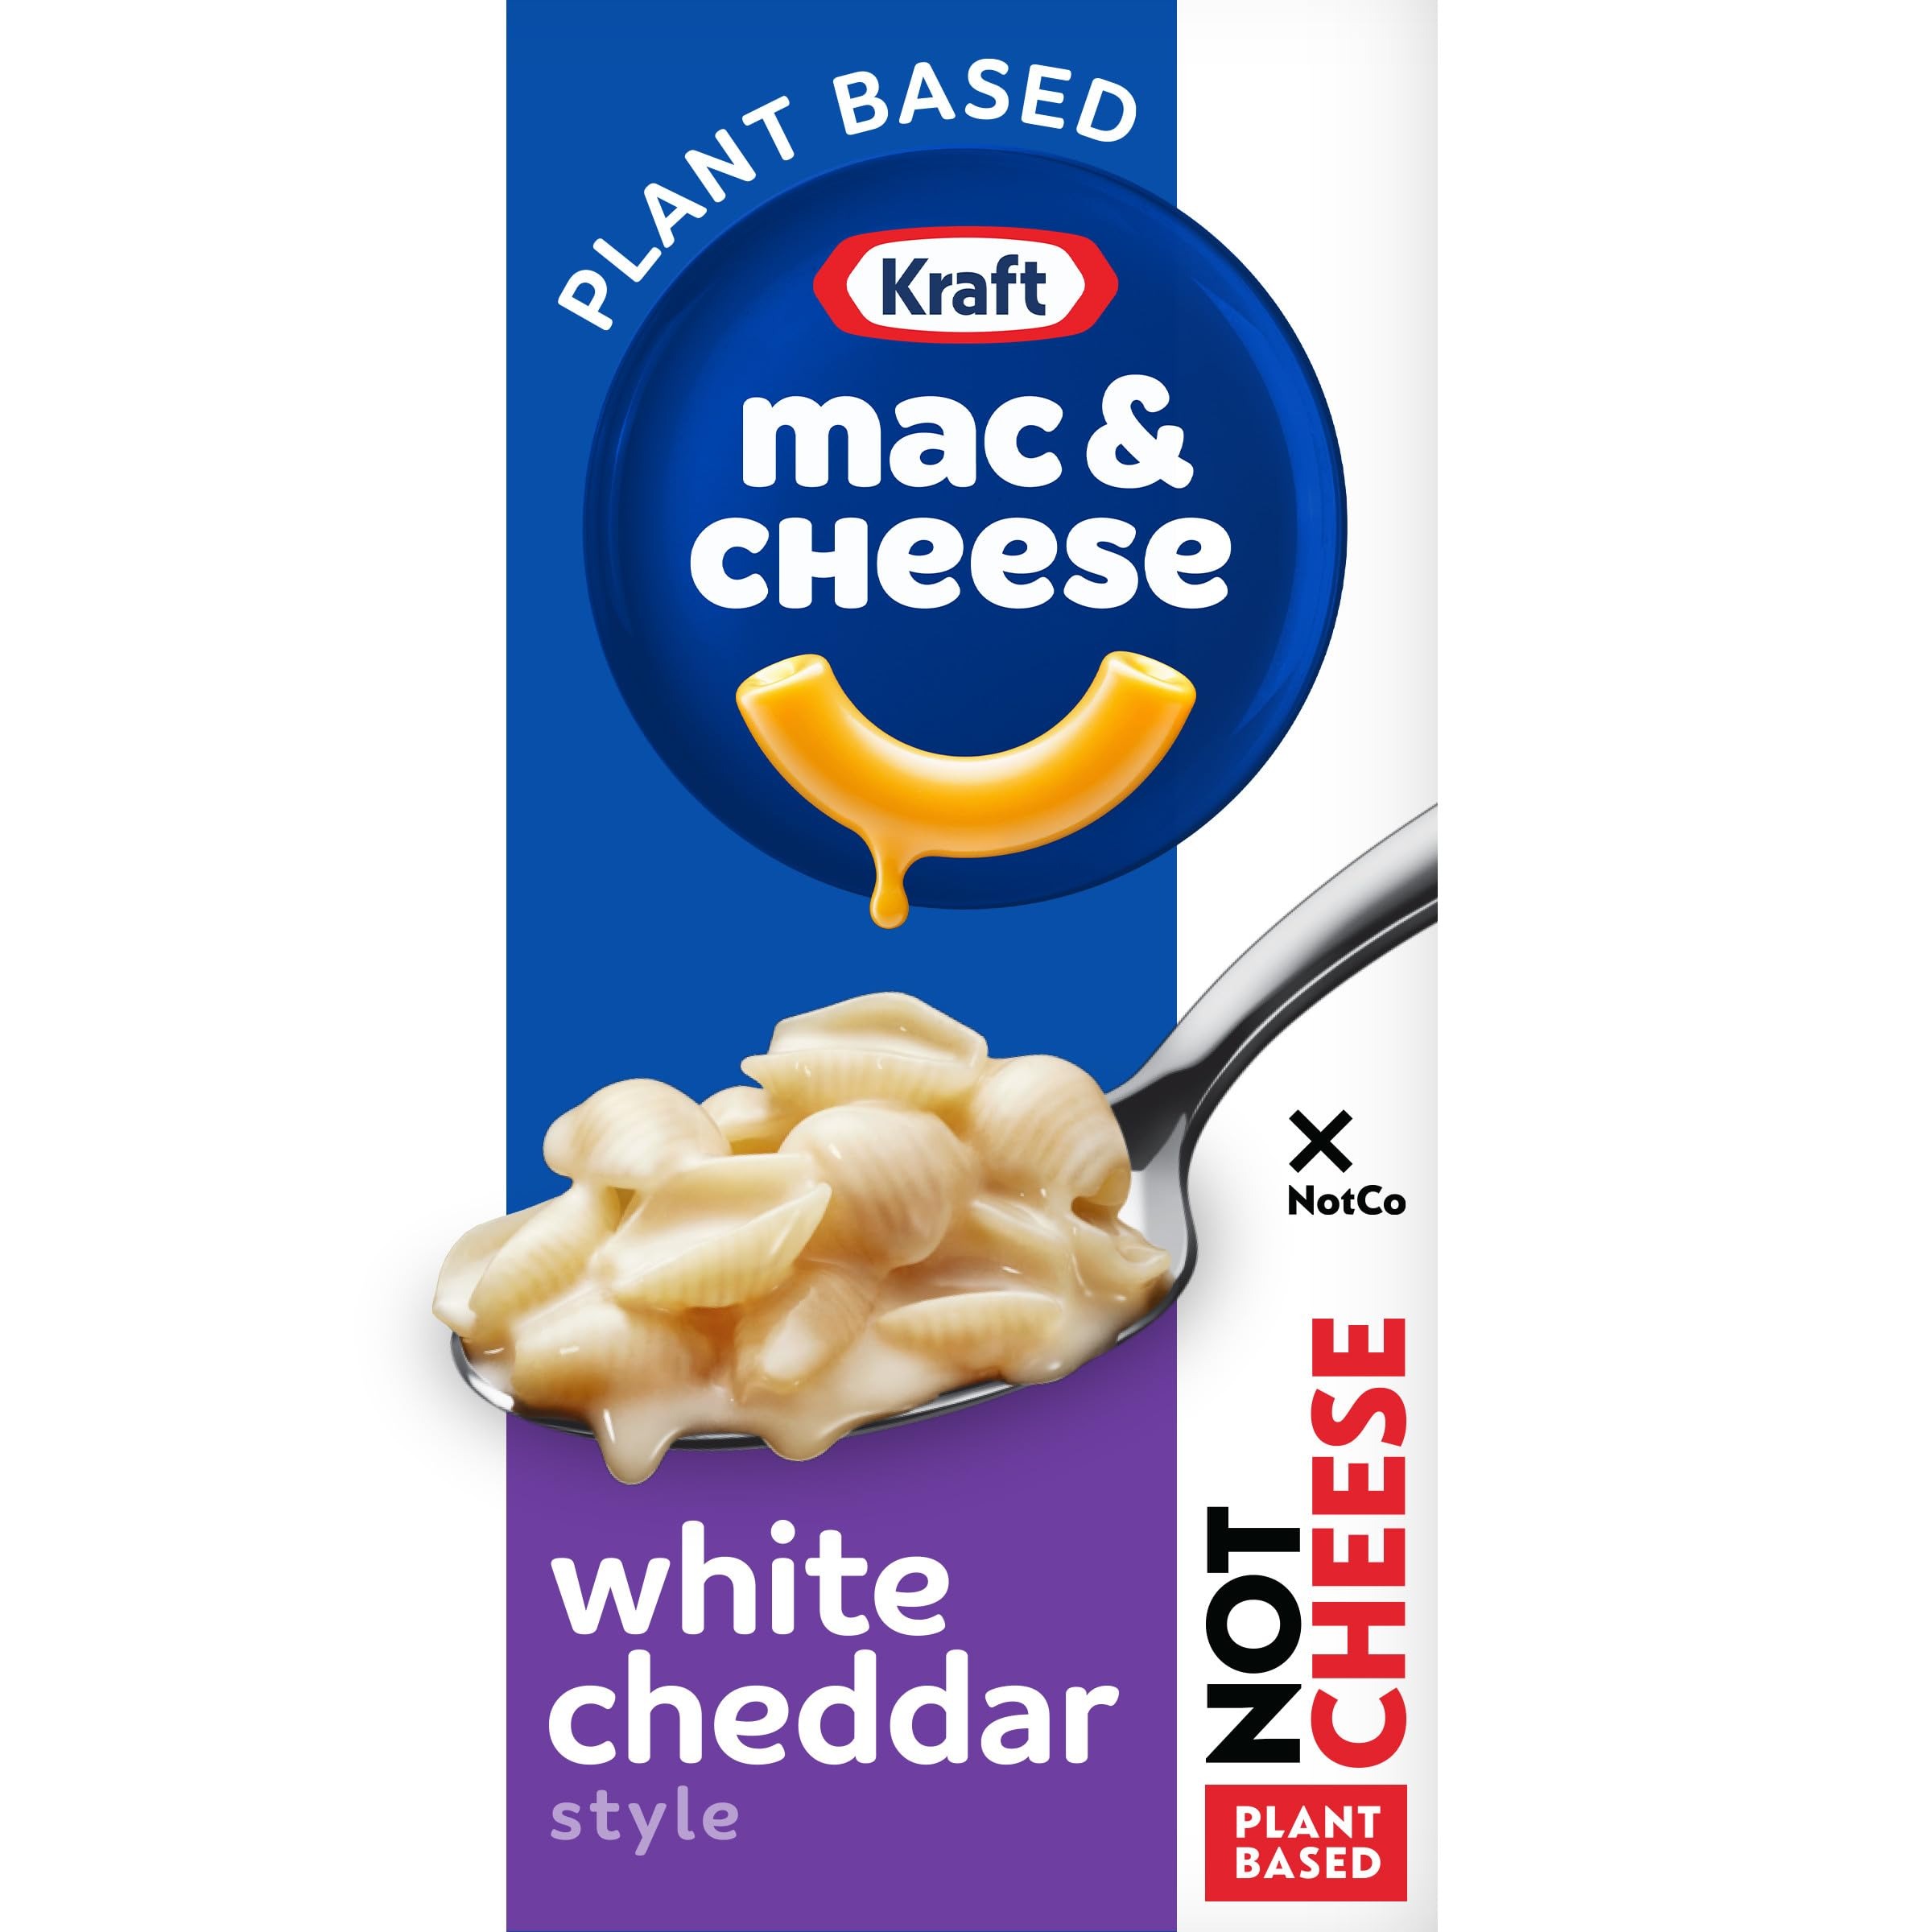
Item Name: Kraft NotCo White Cheddar Style Plant Based Mac & Cheese, 6 oz Box
Bullet Point 1: One 6 oz box of Kraft NotCo White Cheddar Style Plant Based Mac & Cheese
Bullet Point 2: Our warm, cheesy macaroni that fills your belly and feeds your soul is now plant-based
Bullet Point 3: Introducing Kraft NotMac&Cheese, Kraft Mac & Cheese’s first ever plant-based option in the US
Bullet Point 4: NotCo uses patented AI tech, Chef Giuseppe, to create delicious plant-based products
Bullet Point 5: To prepare, boil 6 cups of water, stir in shell pasta, cook 8-10 minutes, drain the water, then add 4 tbsp plant-based butter, 1/4 cup unsweetened original plant-based milk and sauce mix; mix well
Bullet Point 6: One box makes about 2 servings
Bullet Point 7: Our plant-based mac and cheese is vegan and contains no artificial dyes
Value: 6.0
Unit: Ounce

Price: 3.29